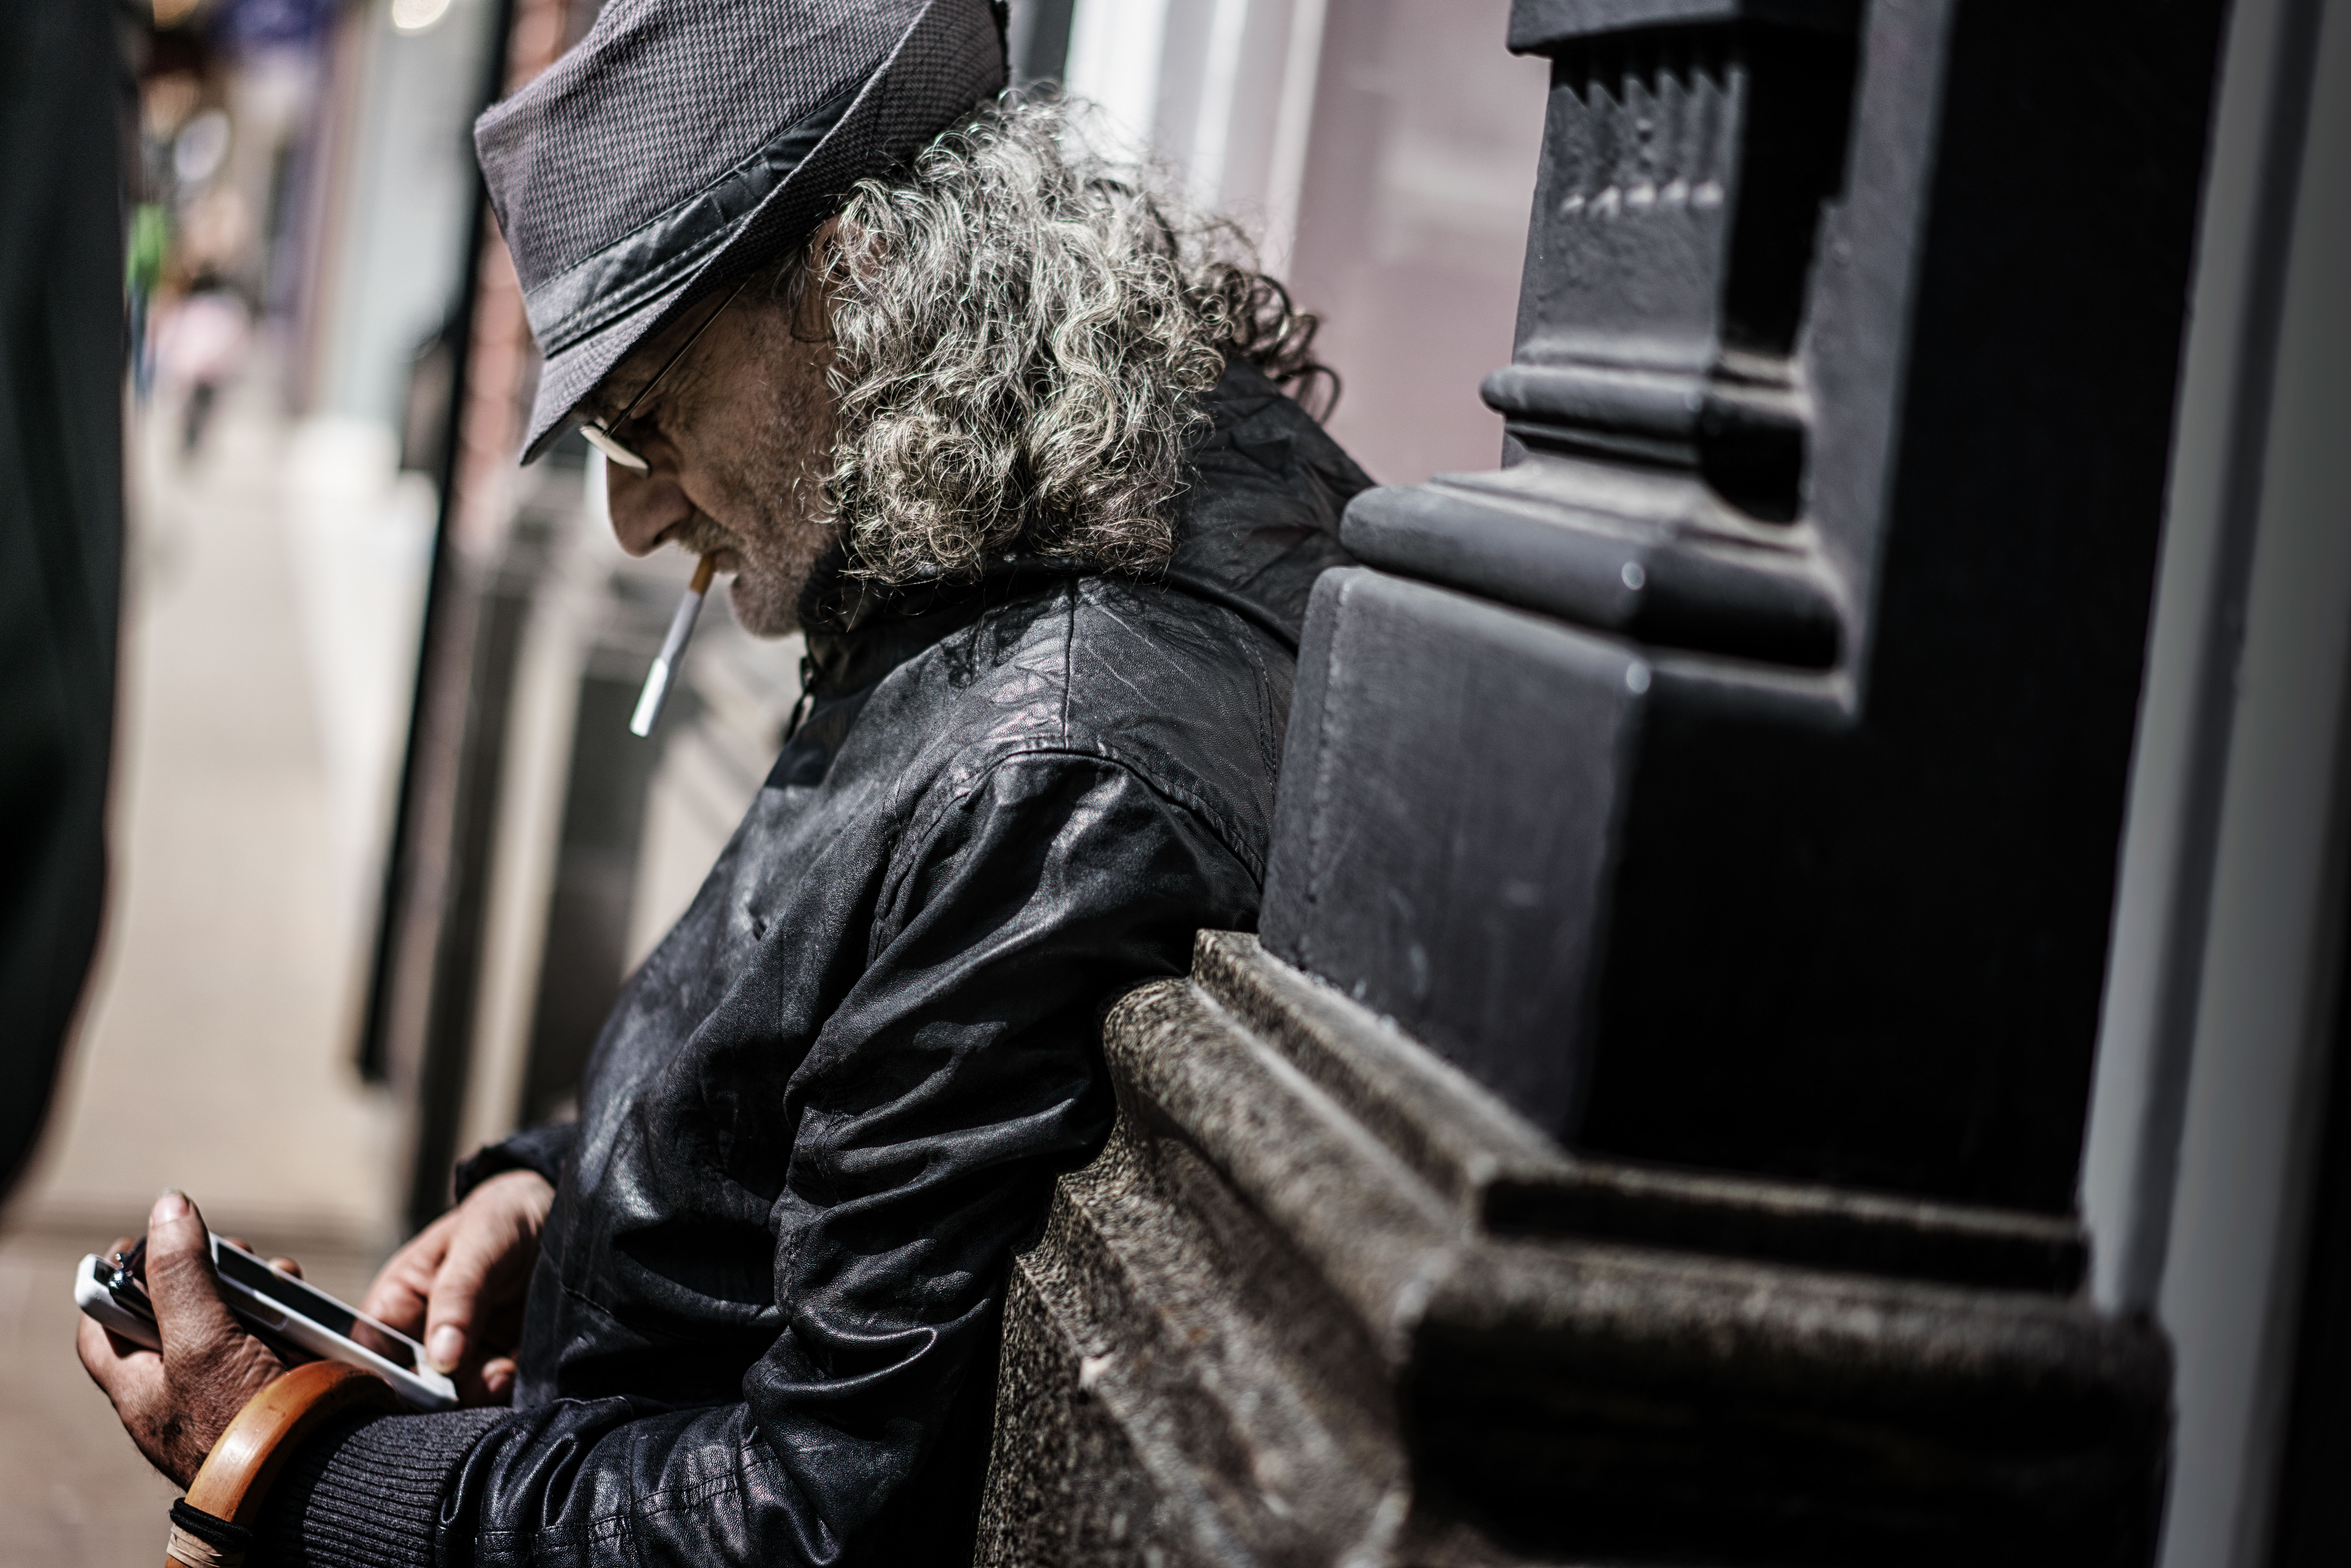
man, street, hat, fashion, clothing, black, photos, streetphotography, chester, cheshire, sunny, man201520160417chester, cool image, i